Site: brandenburg
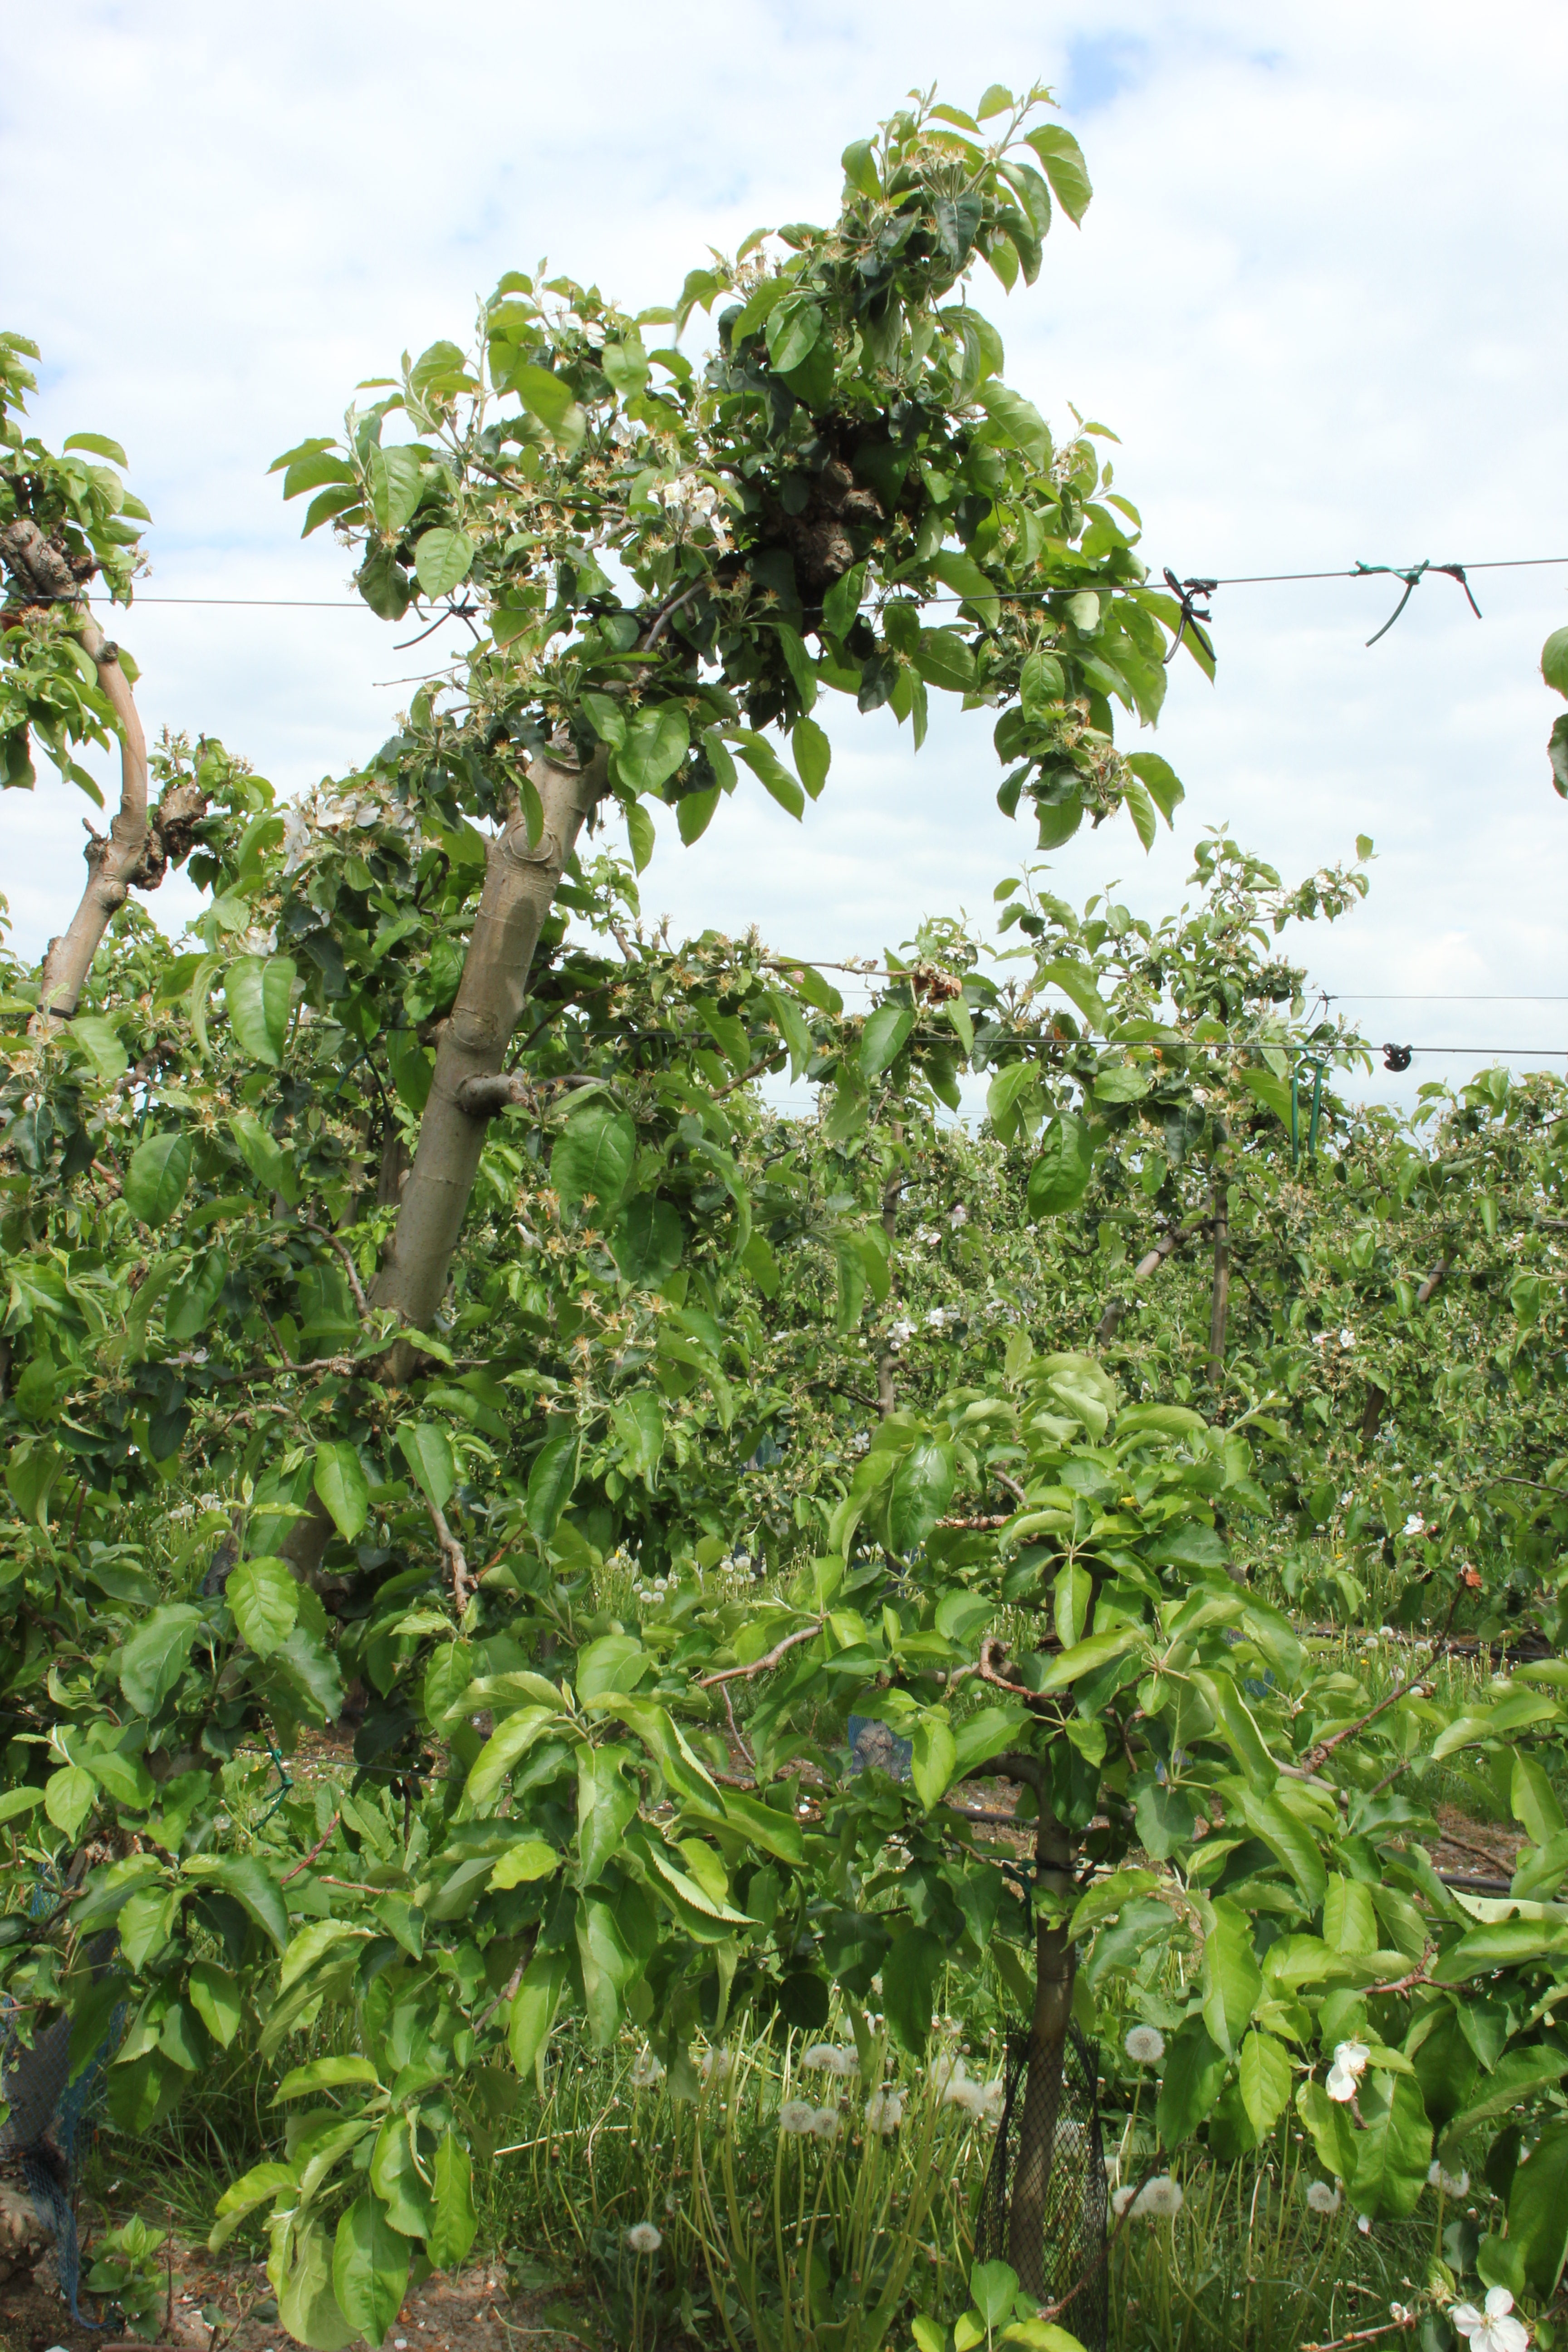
Growth stage (BBCH 67): Flowering